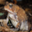
Label: frog